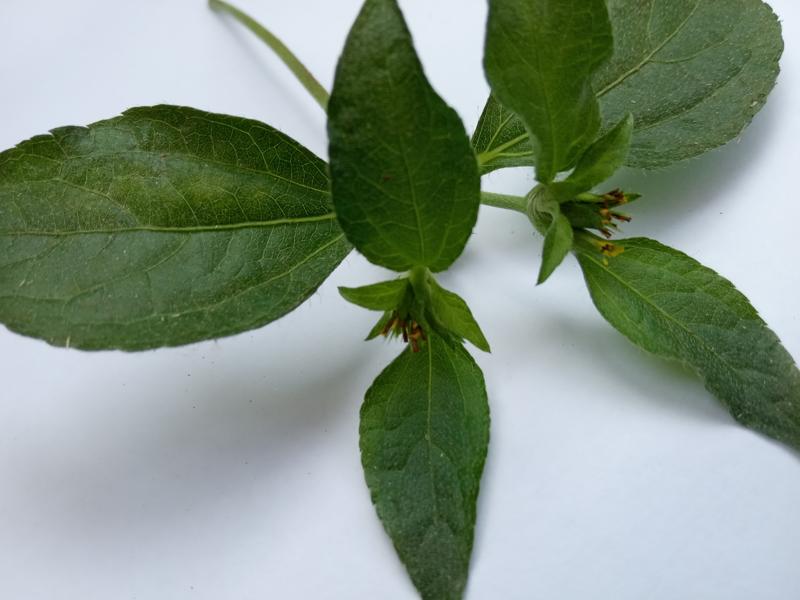
Weed species: Synedrella nodiflora